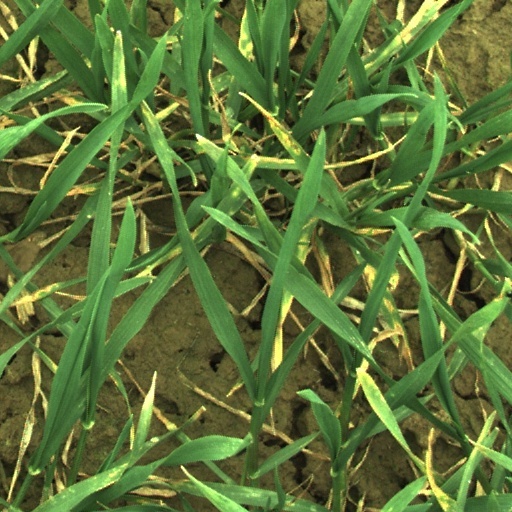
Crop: wheat